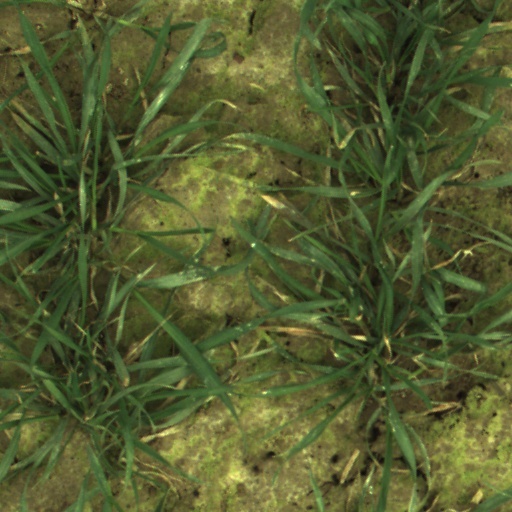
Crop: wheat